James E. West (Scouting)

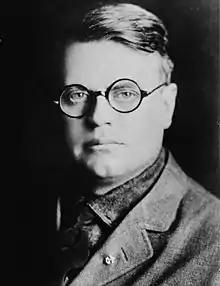
West in 1918

James Edward West (May 16, 1876 – May 15, 1948) was a lawyer and an advocate of children's rights, who became the first professional Executive Secretary, soon renamed Chief Scout Executive, of the Boy Scouts of America (BSA), serving from 1911 to 1943. Upon his retirement from the BSA, West was given the title of "Chief Scout".